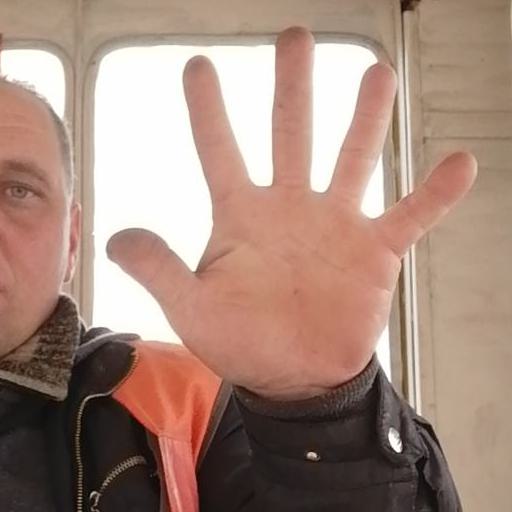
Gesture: palm